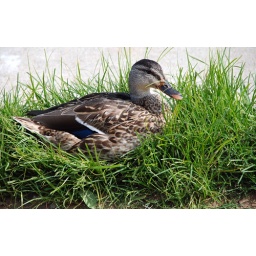
A duck resting in the grass along the Reflecting Pool, Washington DC.